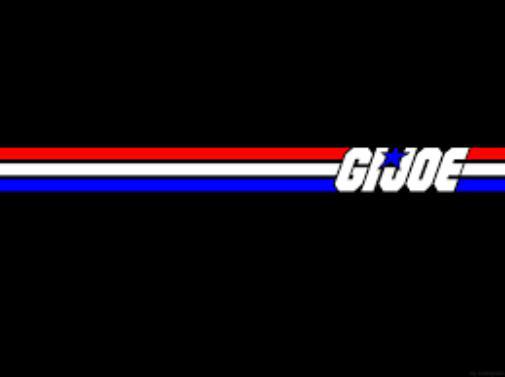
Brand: g.i. joe
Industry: Leisure